Yumi and the Nightmare Painter

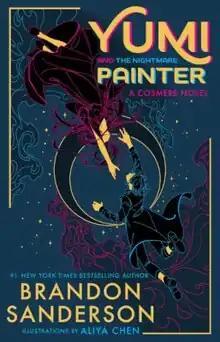

Yumi and the Nightmare Painter is a fantasy novel written by American author Brandon Sanderson. It is part of the Cosmere fictional universe and the third book of Sanderson's "Secret Projects" Kickstarter campaign. It was exclusively released on July 1, 2023, by Dragonsteel Entertainment to Kickstarter backers.